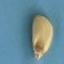
Maize quality: Good